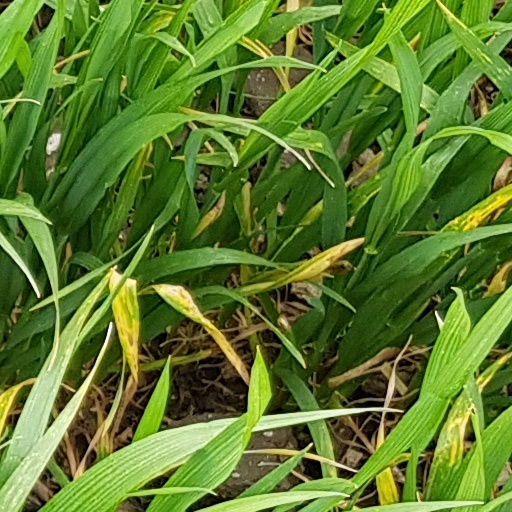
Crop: wheat